2/33rd Battalion (Australia)

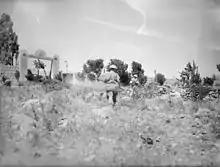
Soldiers advance across rocky ground towards a stone wall and gate

By the end of 1940, the threat of invasion had dissipated and the Australian troops that had been sent to the United Kingdom were transferred to the Middle East. Travelling by train from Colchester to Glasgow in January 1941, the main body of the battalion embarked upon the transport "Nea Hellas" and sailed via Freetown and Durban. They reached Egypt in early March 1941 where the 25th Brigade, was assigned to the 7th Division. Moving to a camp in Palestine, the battalion's fourth rifle company – designated 'D' Company – was taken on strength, having previously been formed at Beit Jirja in September 1940 from excess reinforcements from the 6th Division. At the time, the 7th Division was preparing to go to Greece, to follow in the wake of the 6th Division; however, the entry of the Afrika Korps into the fighting in the Western Desert and early German successes prompted their movement to the fortress at Mersa Metruh, to guard against a possible German advance into Egypt from Libya.